Ziva (dish)

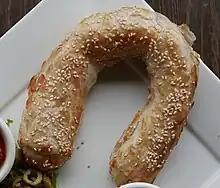

Ziva is an Israeli dish made of puff pastry topped with sesame seeds, and stuffed with cheese and olives. Ziva is served at home and in restaurants. Ziva is cooked in a style similar to the Yemenite Malawach but its ingredients more closely resemble börek, both of which are also common in Israel. Ziva is usually served alongside a hot sauce (skhug), eggs and Israeli salad.